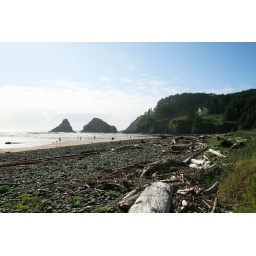
The beach beneath Heceta Head Lighthouse on the Oregon coast